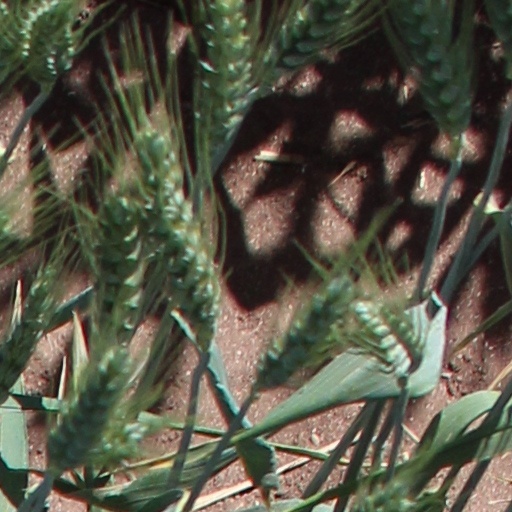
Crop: wheat